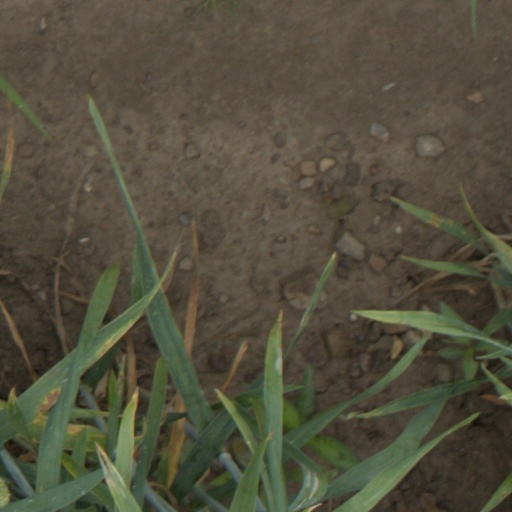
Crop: wheat